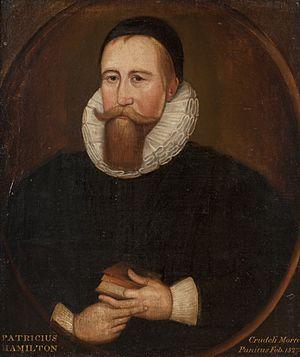
Patrick Hamilton, né en 1504 et mort sur le bûcher le 10 mars 1528, est un prédicateur écossais, considéré comme le promoteur de la Réforme en Écosse.